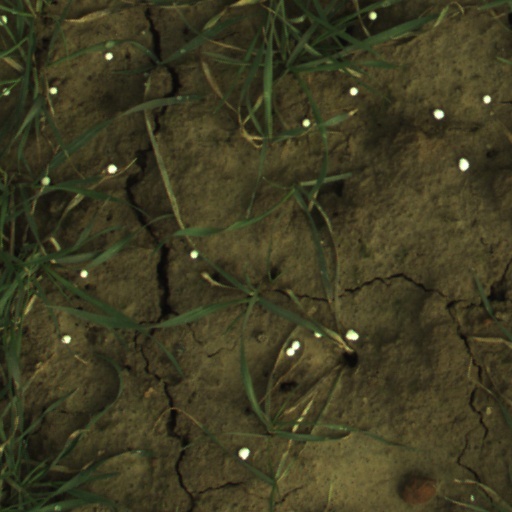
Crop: wheat